European School of Management and Technology

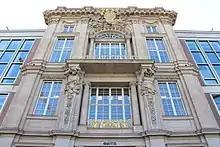
The front of the Berlin campus

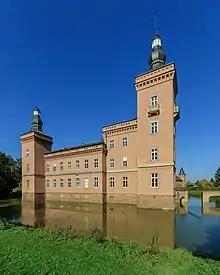
Former Cologne campus Schloss Gracht

The school's headquarters and main campus is located in the former GDR State Council Building in Berlin next to the Federal Foreign Office and opposite of the UNESCO World Heritage Site Museum Island. It was constructed in the 1960s socialist architectural style to host the State Council of East Germany. From 1999 to 2001, the building served as the Federal Chancellery (Berlin) under former German Chancellor Gerhard Schröder. In the years 2004 and 2005, the building underwent an extensive renovation supervised by the German architect HG Merz.